Rain follows the plow

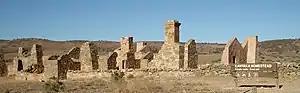
The Kanyaka sheep farm (Flinders Ranges, South Australia) was built at a high cost in the 1850s and abandoned after the drought of 1869.

At the same time that the theory existed in North America, it also existed on the farming frontier in South Australia. There was a spread of farming from the area near Adelaide northwards to areas of much lower rainfall. In South Australia, George Goyder warned as early as 1865, in his famous report on farming in the state, that rain would "not" follow the plow.